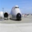
Label: airplane